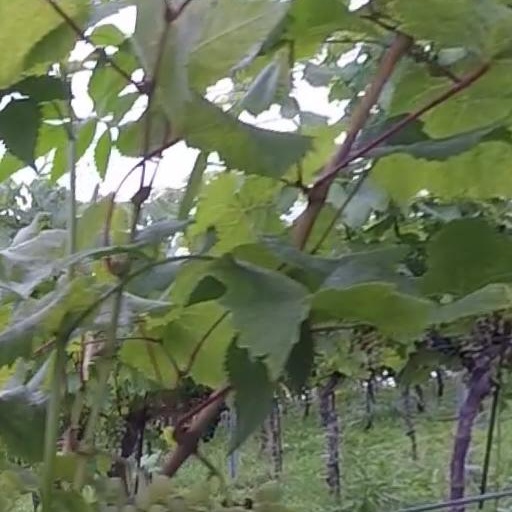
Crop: grape